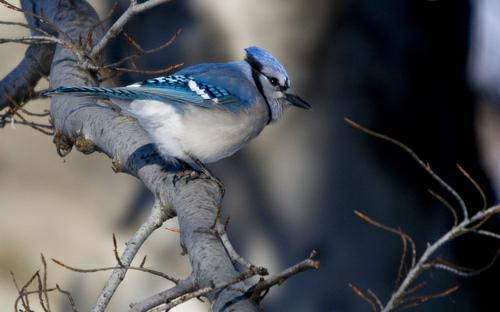
A photo of a blue jay